Mail Tribune

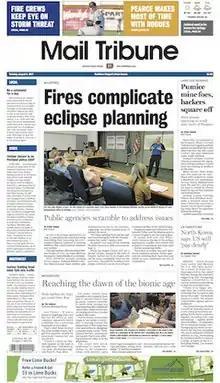

The Mail Tribune was a seven-day daily newspaper based in Medford, Oregon, United States that served Jackson County, Oregon, and adjacent areas of Josephine County, Oregon and northern California. The paper ceased operations on January 13, 2023. The closure was announced by Rosebud Media, the paper's owner, two days prior.